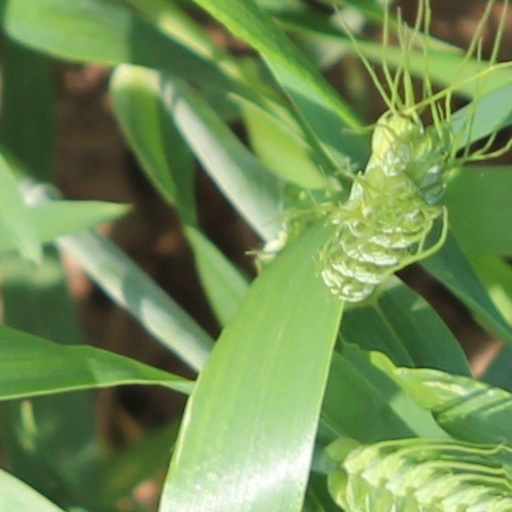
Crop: wheat